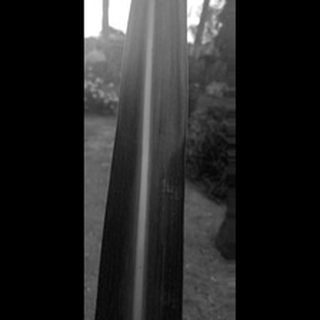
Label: sugarcane_yellow_leaf_disease